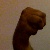
The image shows a hand gesture representing the letter 'M' in Indian Sign Language.